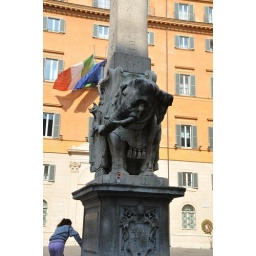
Bernini's elephant base for a small obelisk in front of Santa Maria Supra Minerva